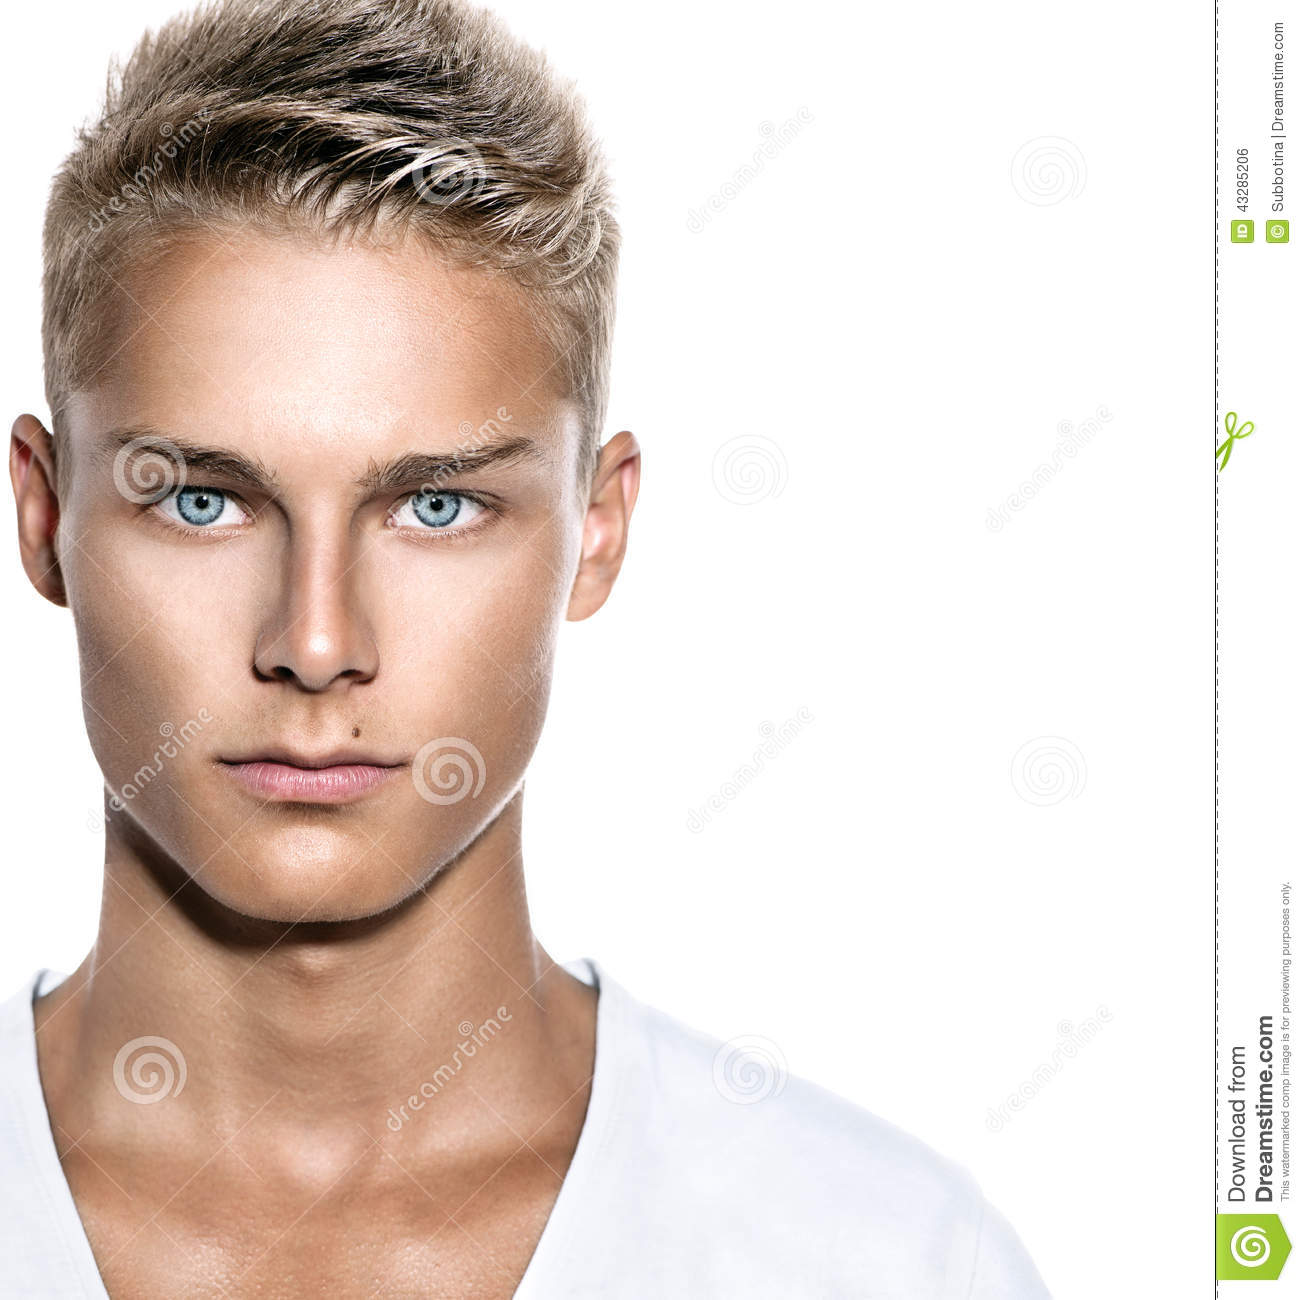
Gender: men